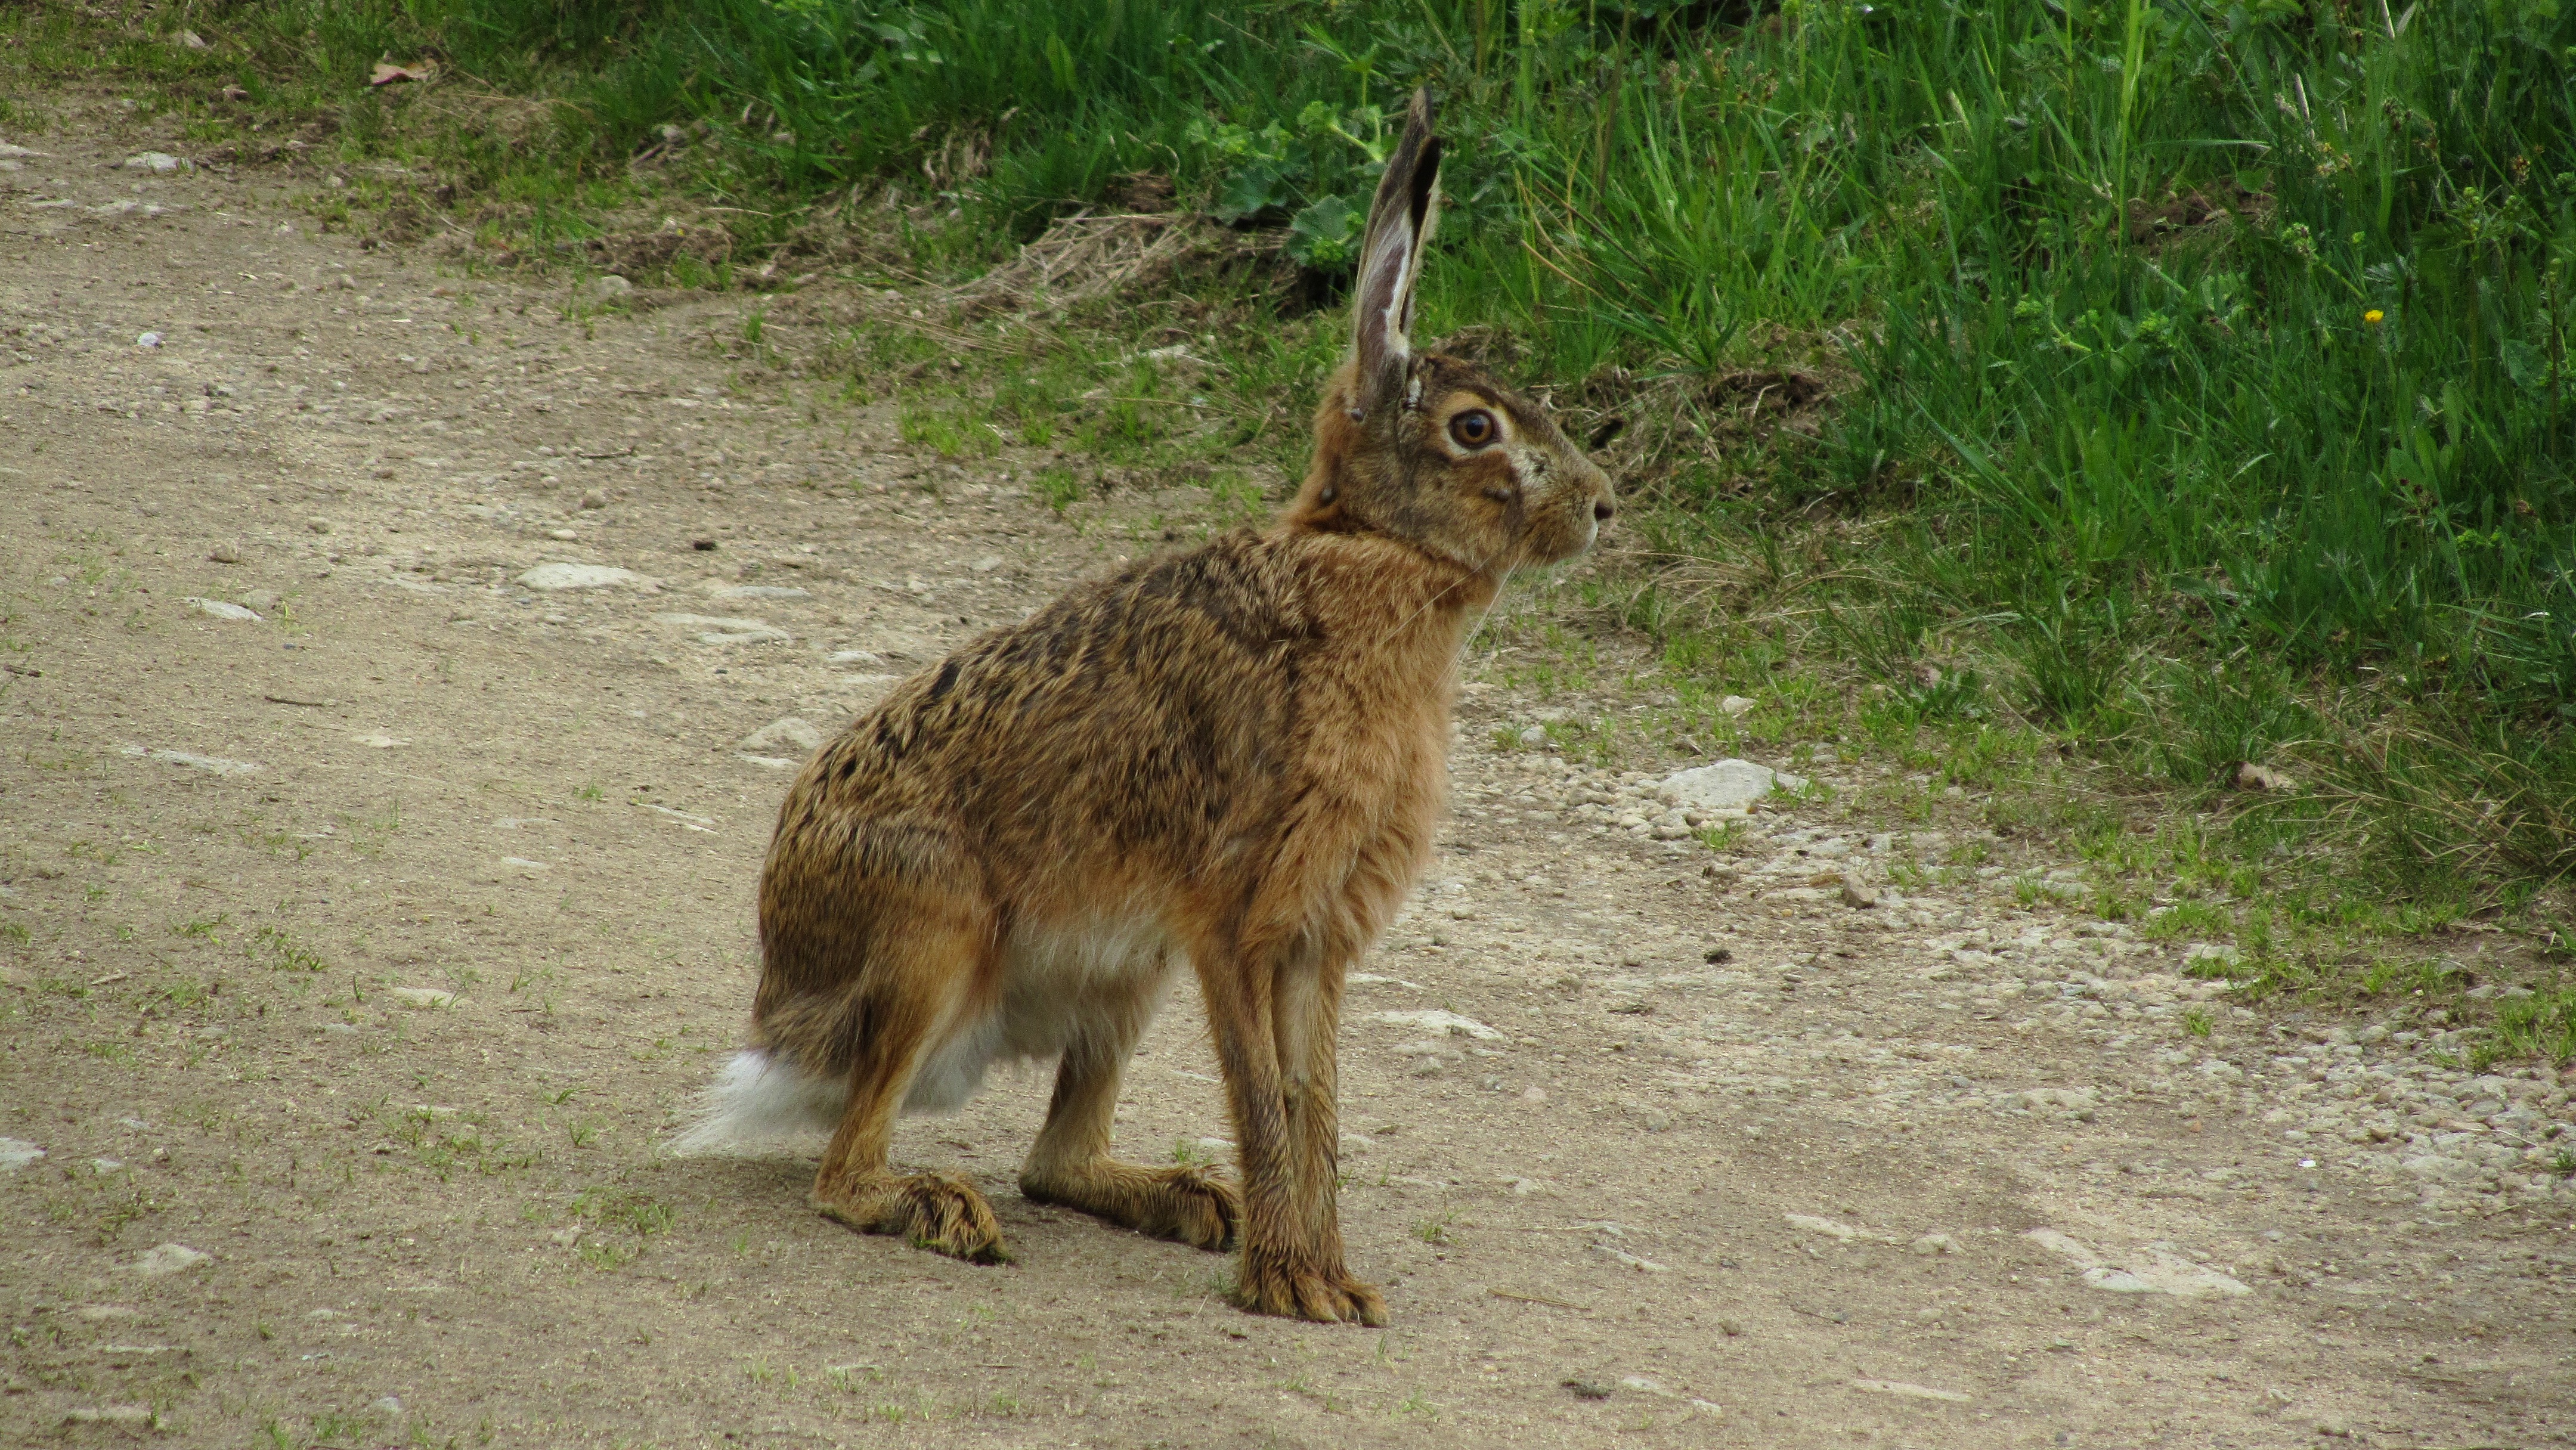
wildlife, wild, mammal, fauna, hare, vertebrate, rabits and hares, sits on away